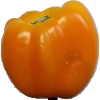
Label: Pepper Yellow 1